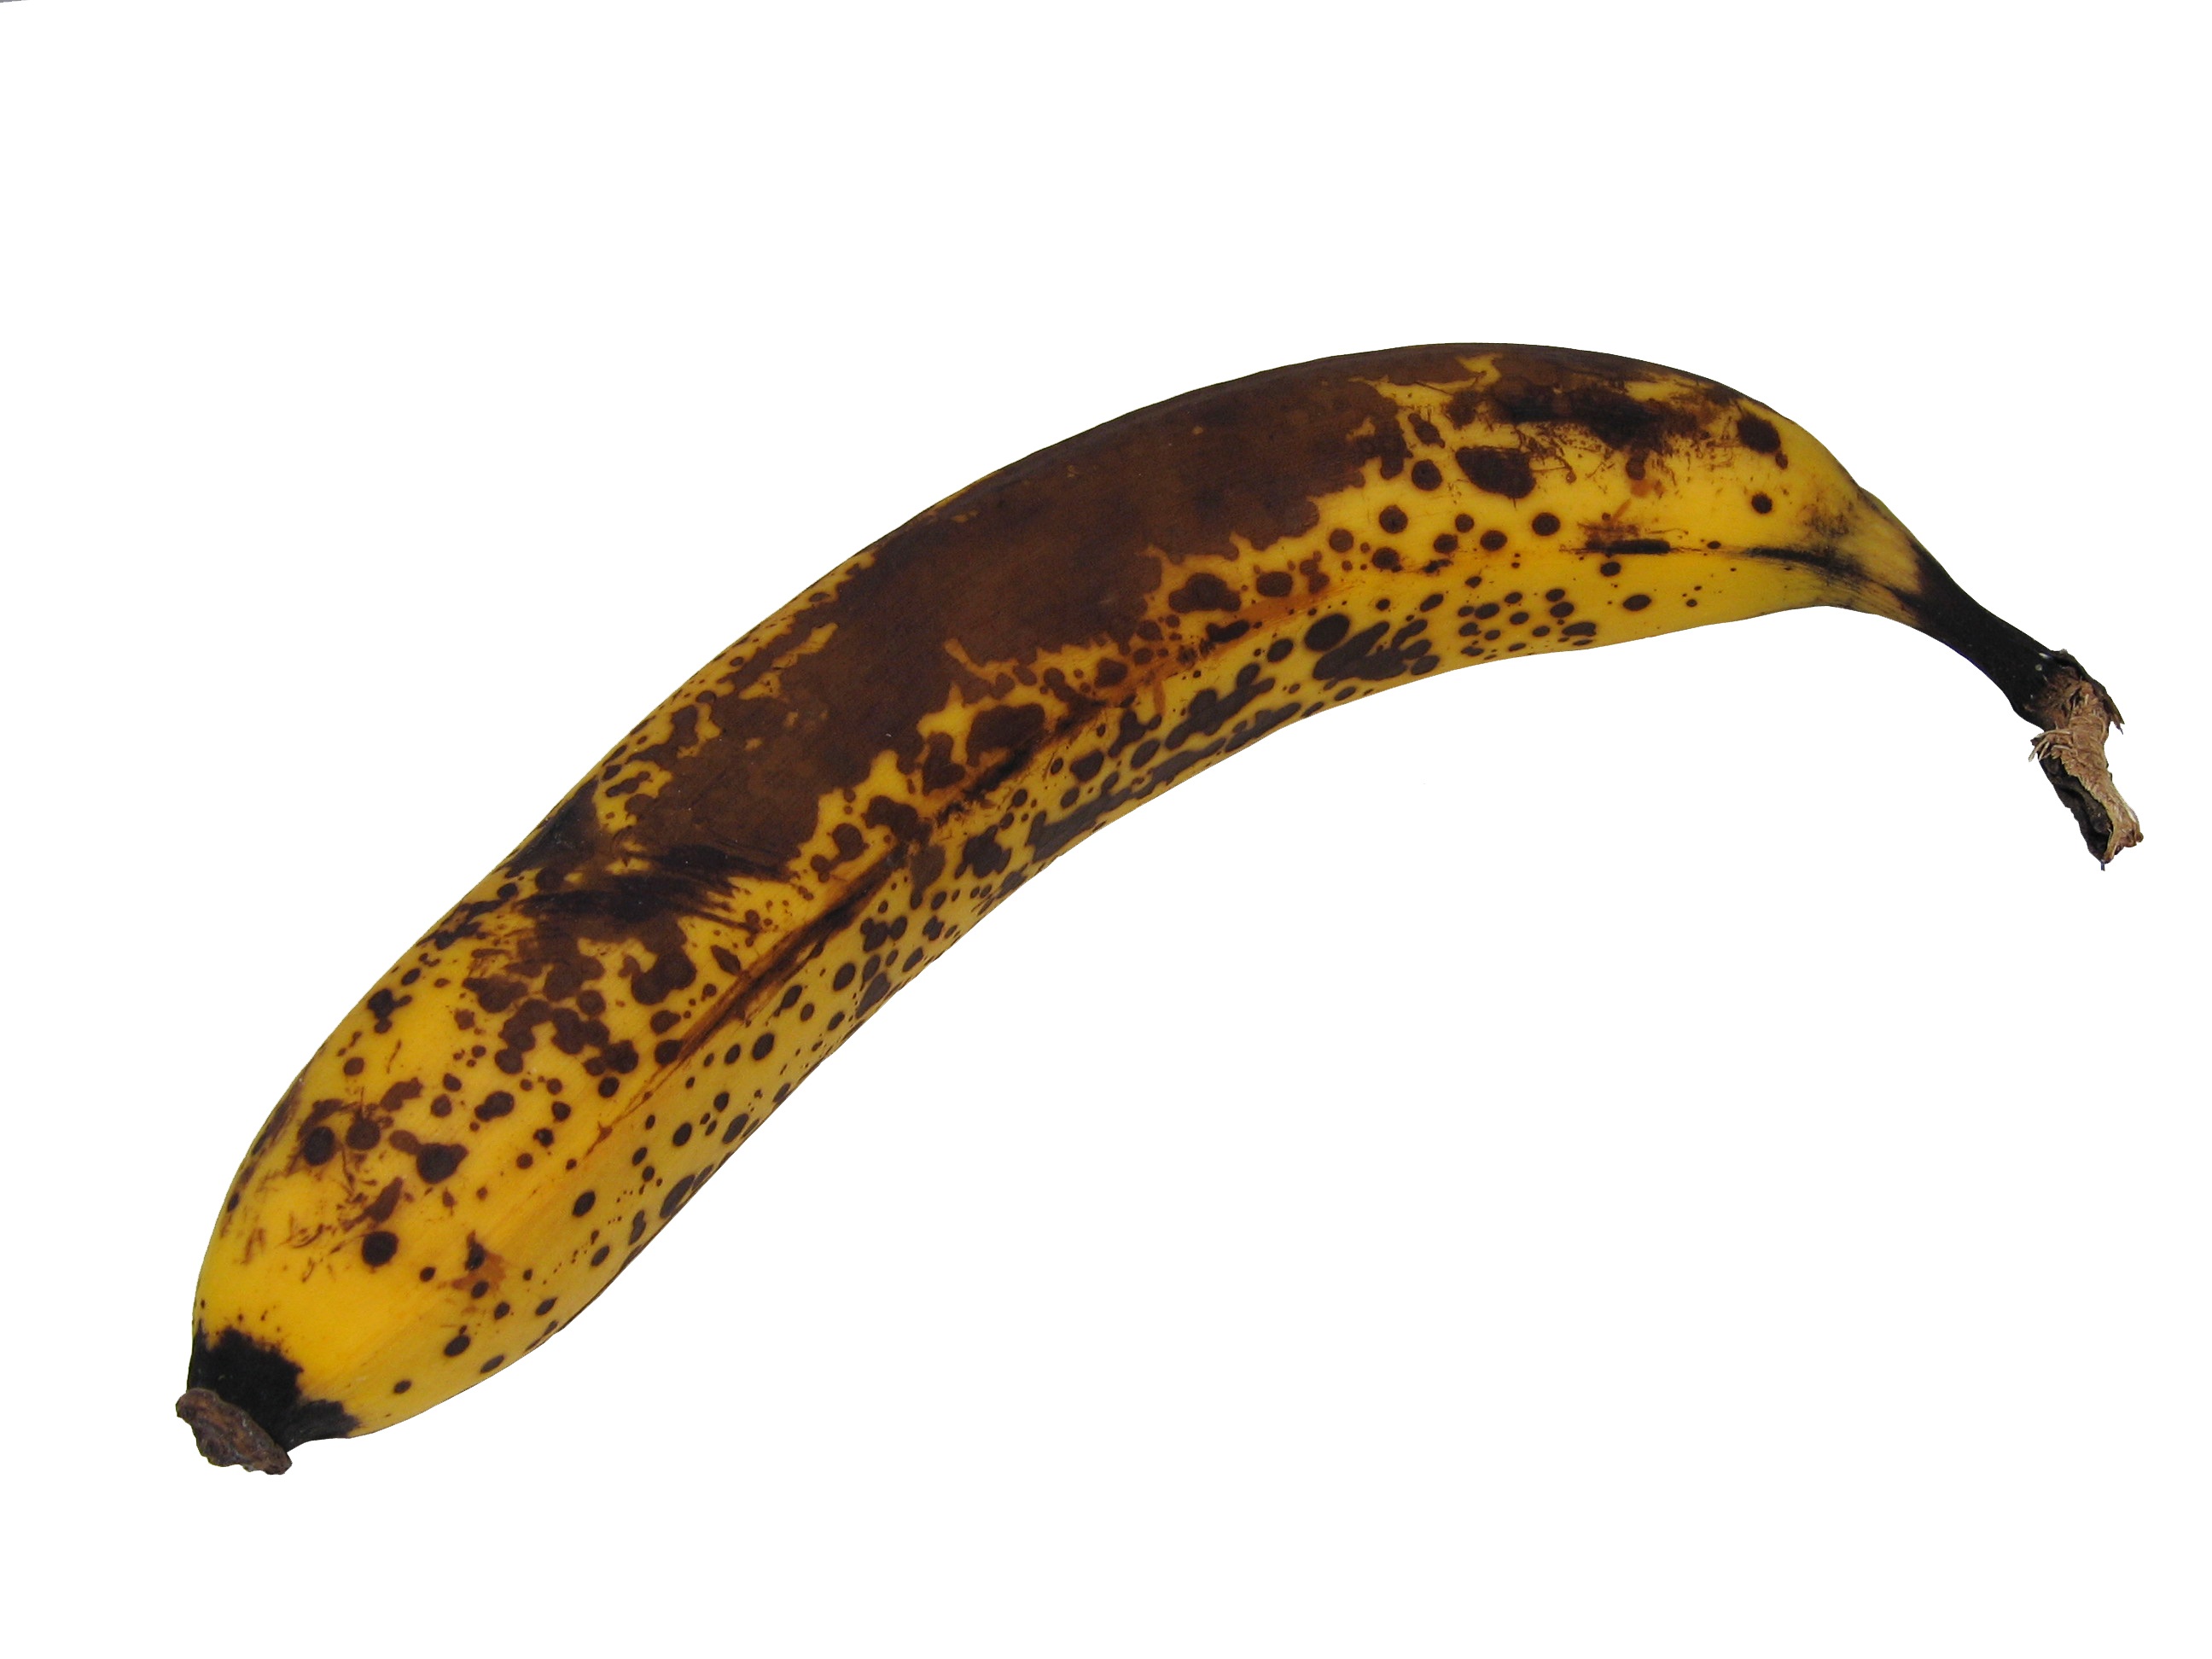
plant, fruit, horn, food, produce, vegetable, yellow, banana, spotted, mature, flowering plant, land plant, banana family, overripe